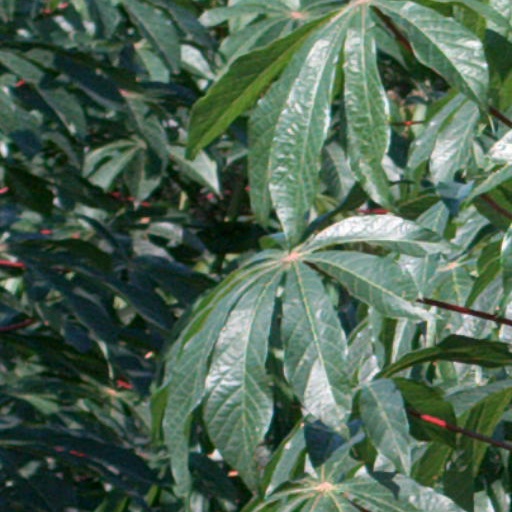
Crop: cassava